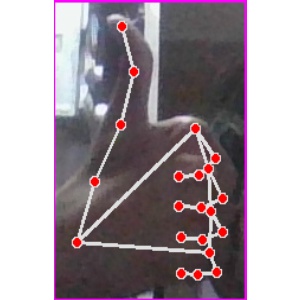
अक्षर: थ